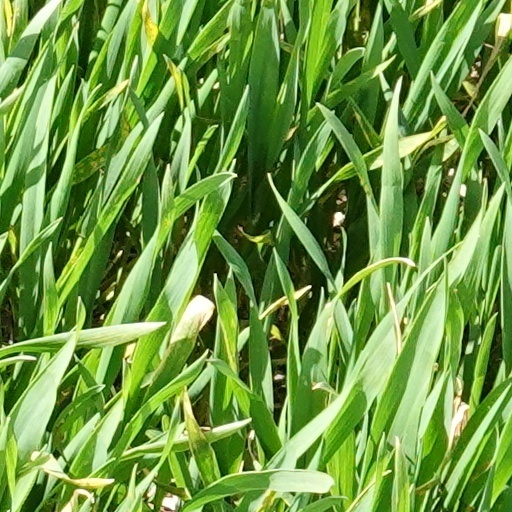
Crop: wheat